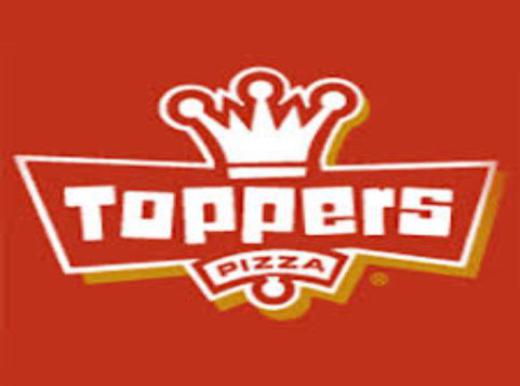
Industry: Food